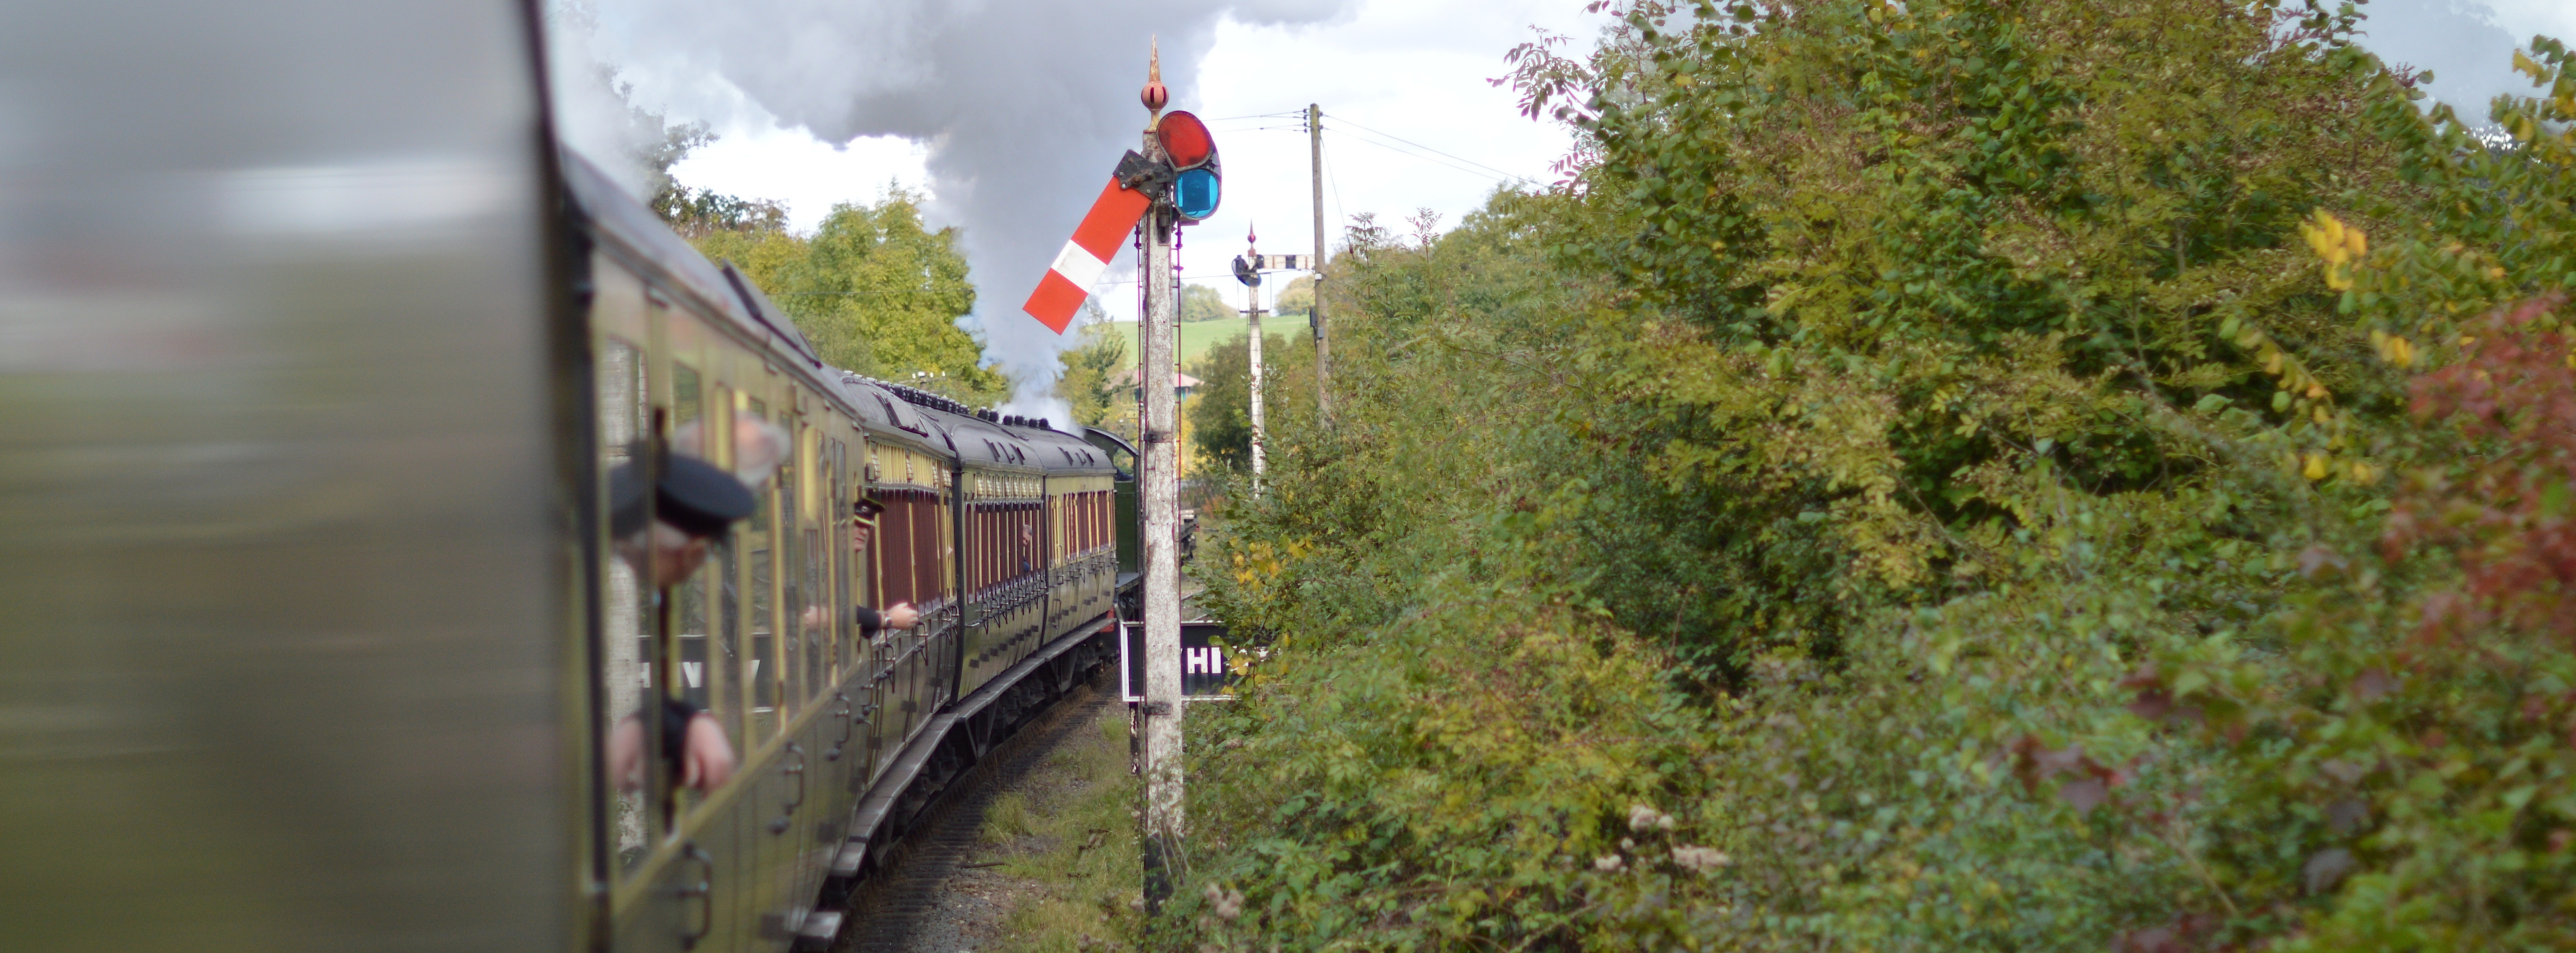
track, railway, steam, train, transport, vehicle, signal, carriage, rolling stock, bridgnorth, severn valley railway